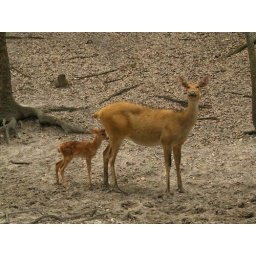
Alvin Texas bayou wildlife park animals and birds run or Roam freely in a natural habitat 2008 Zoo